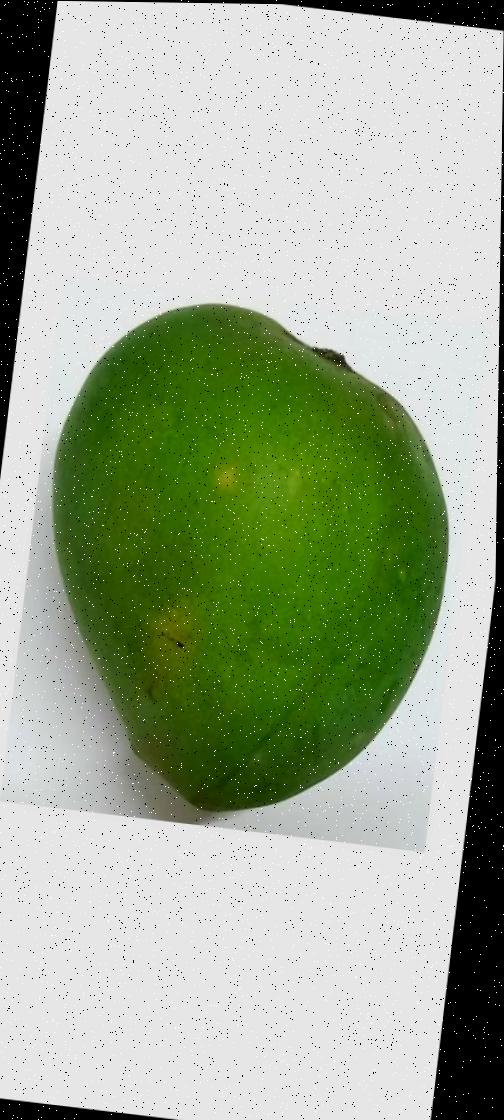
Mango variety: Harivanga